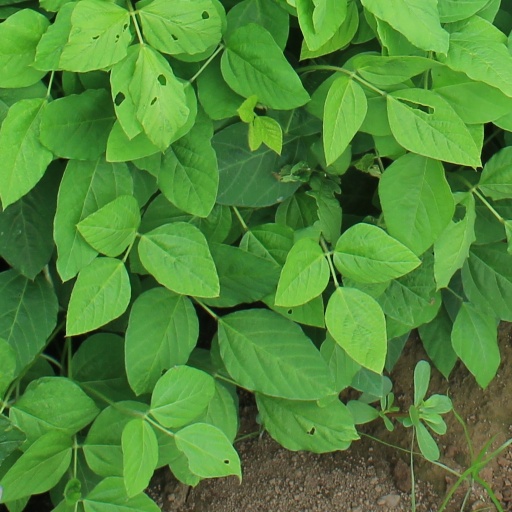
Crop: soybean